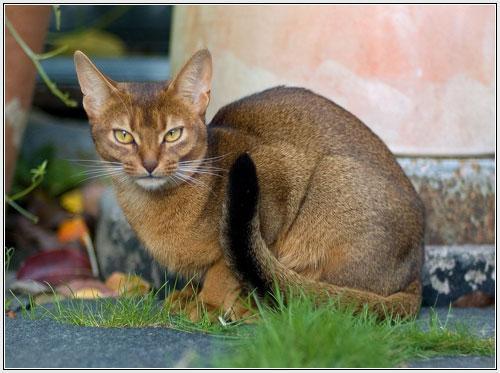
Abyssinian